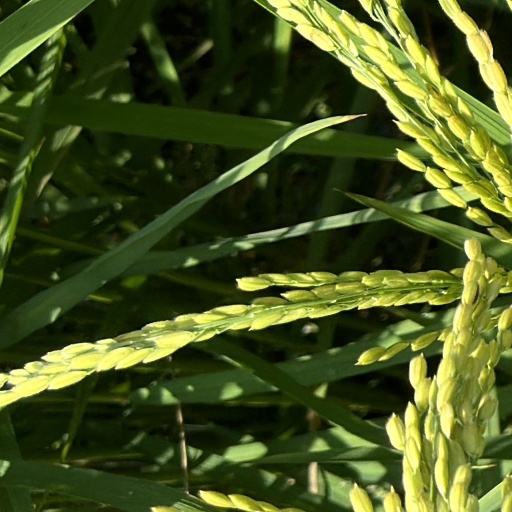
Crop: rice